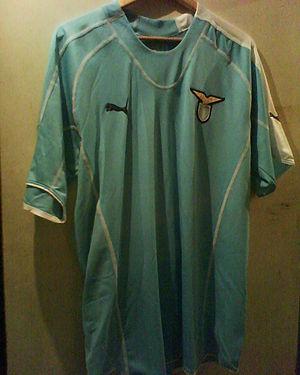
Maillot home de la SS Lazio de la saison 2005-2006